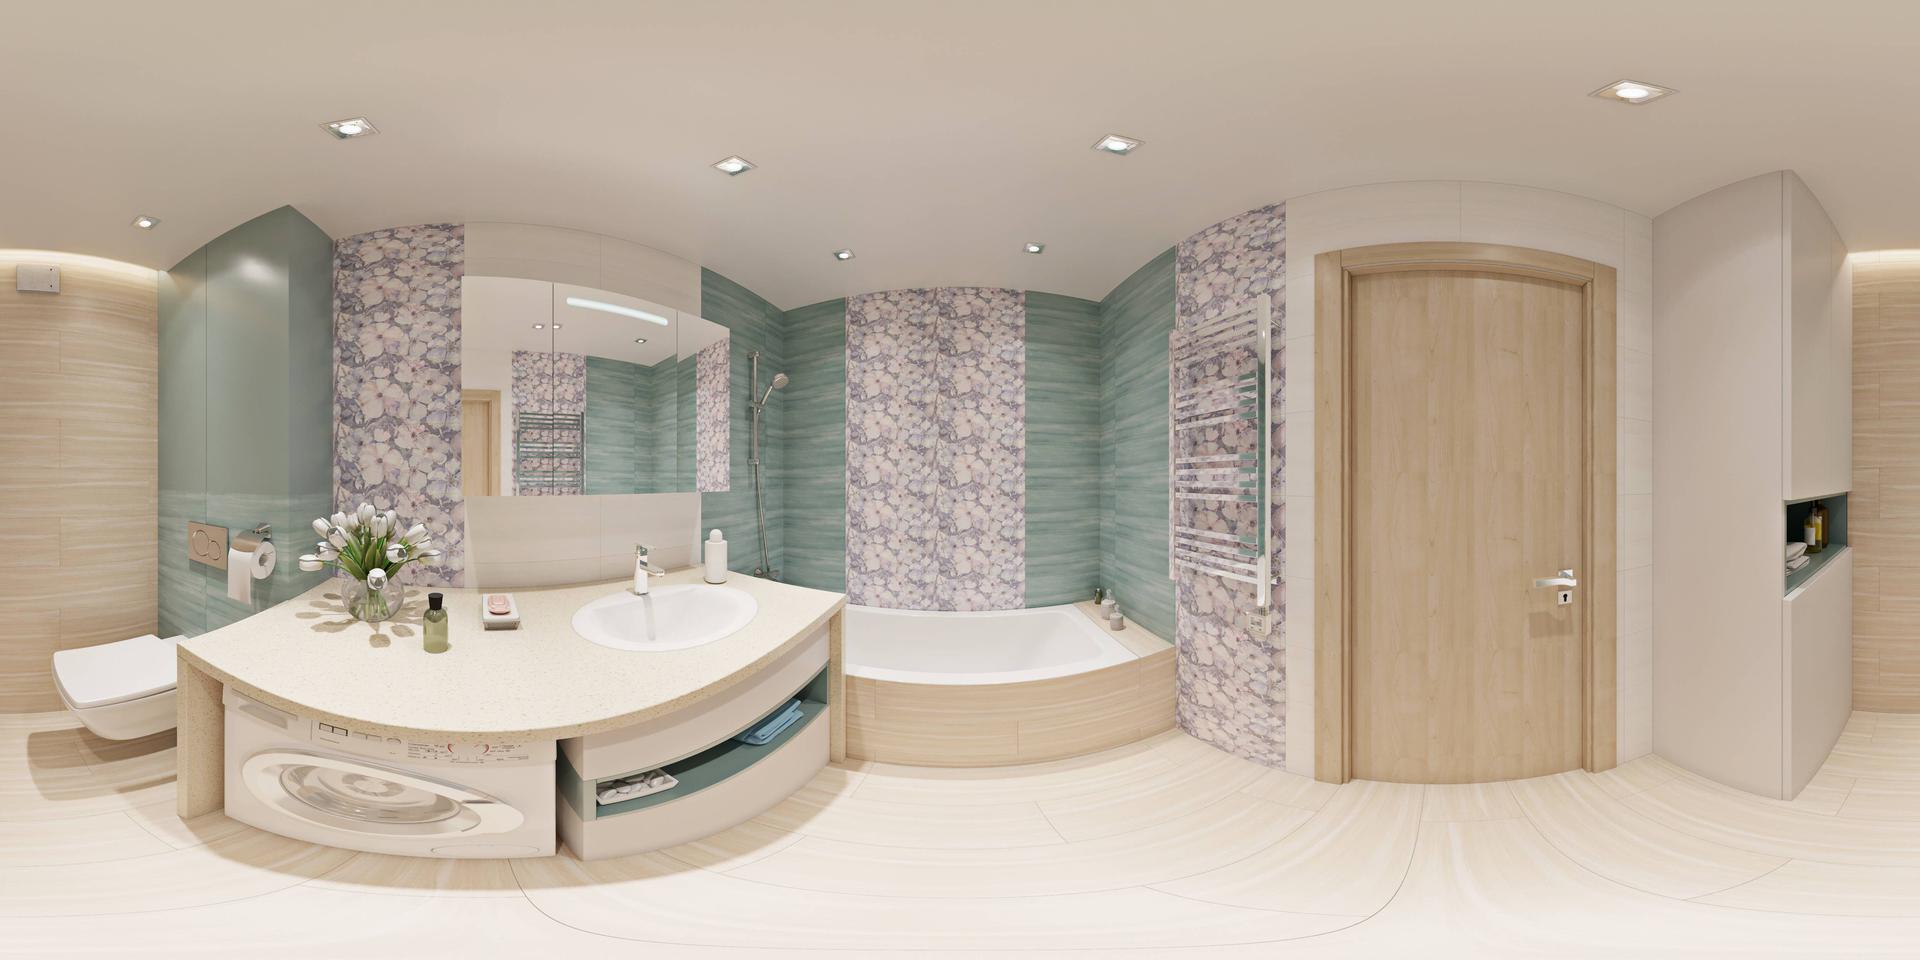
Referred object: the toilet paper roll on the holder

Referred object: glass vase with white tulips